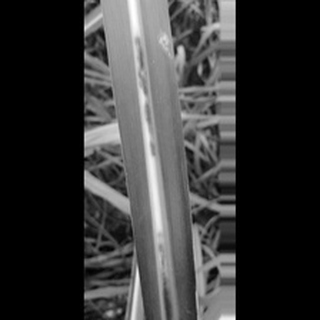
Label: sugarcane_red_rot